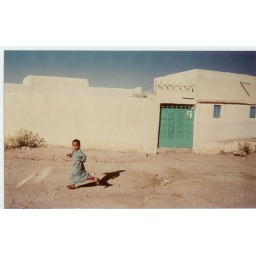
I took this through the car window in Khamis Mushayt, Saudi Arabia.